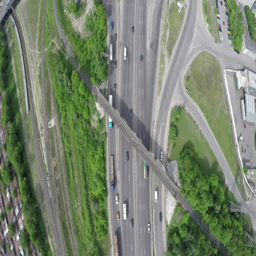
vertical flight across the round road junction with traffic near the bridge in afternoon .